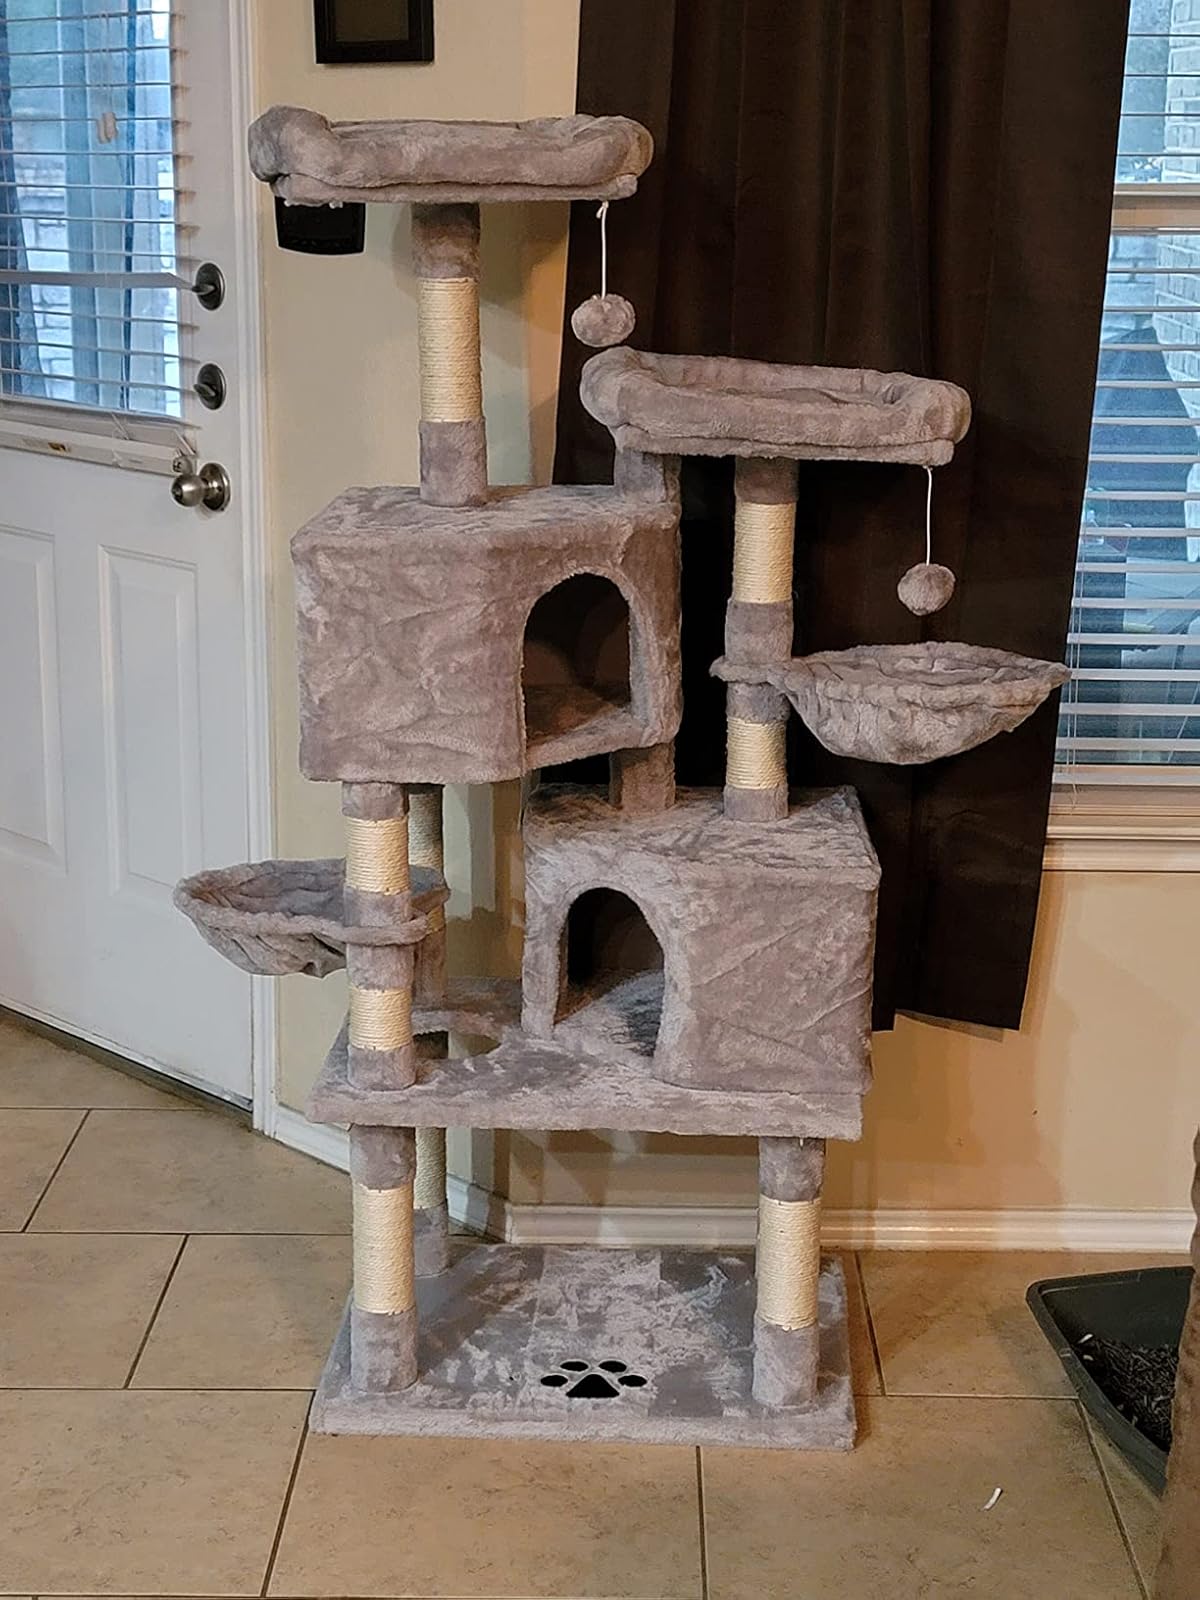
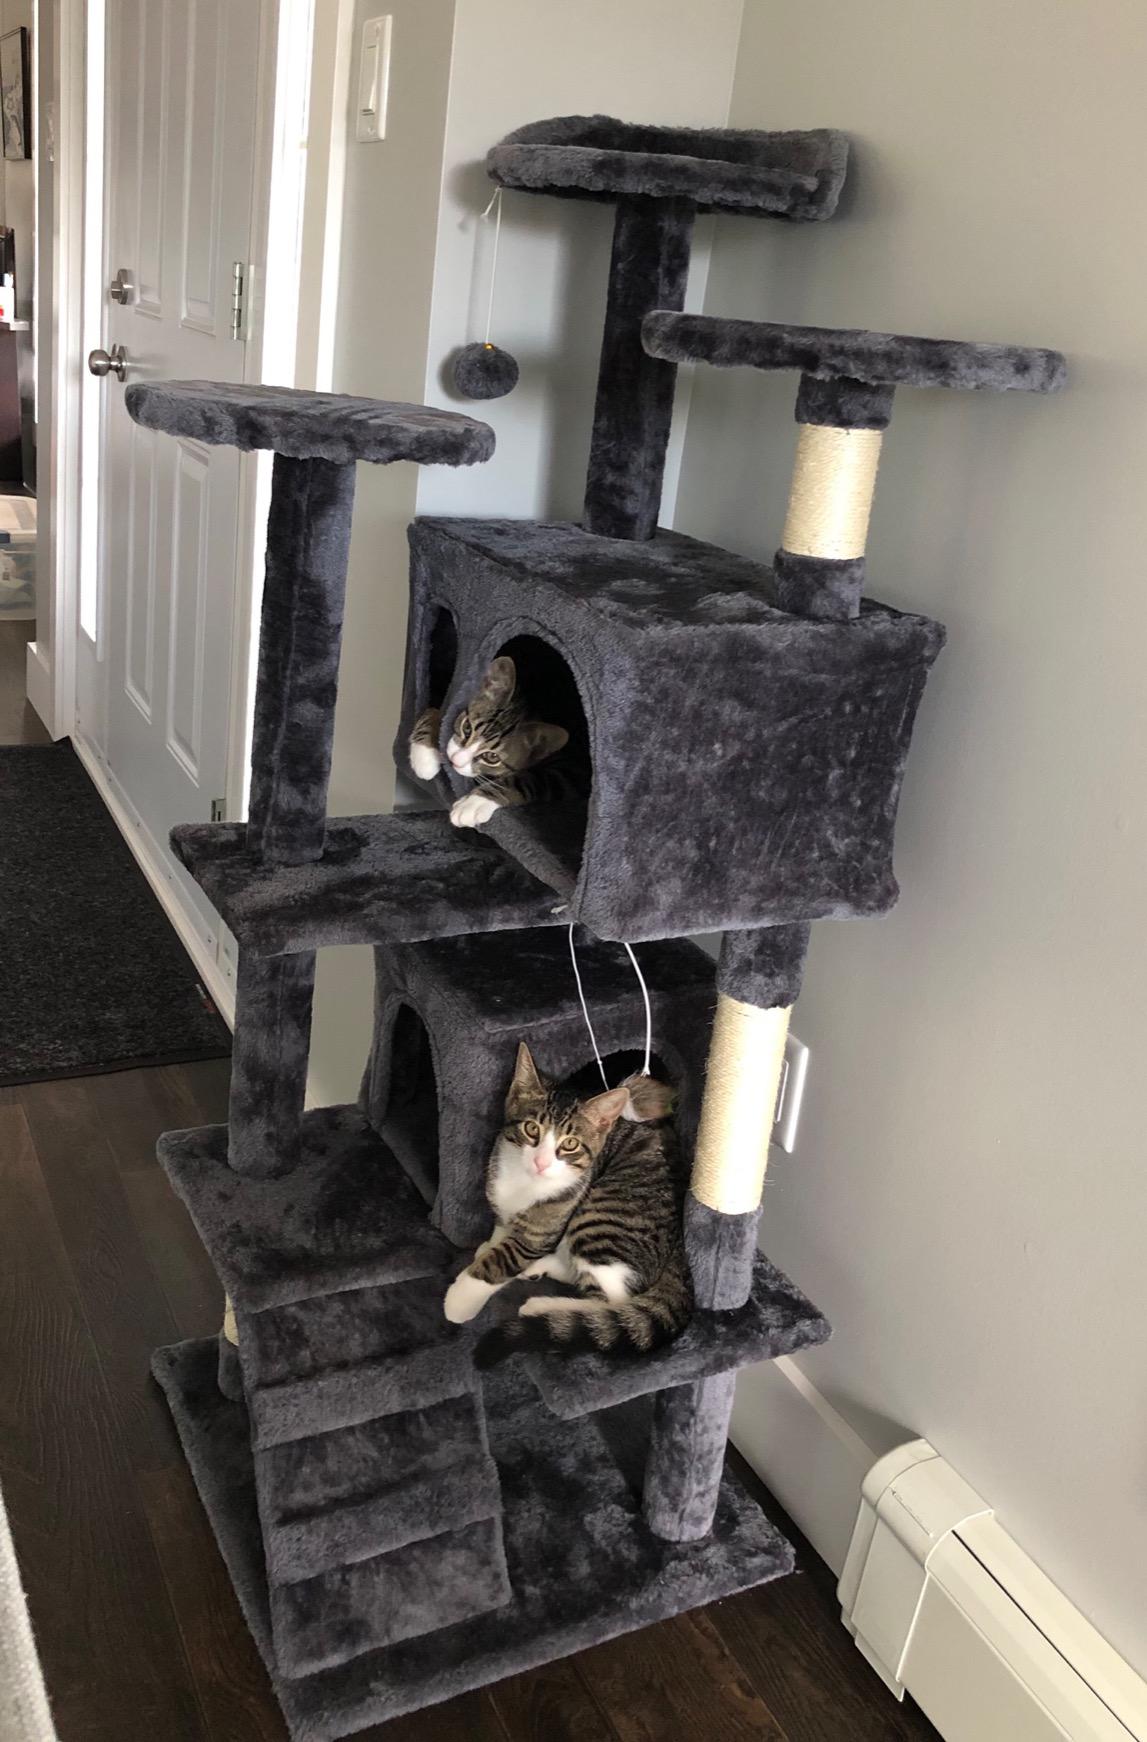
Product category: items_cat tree
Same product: no